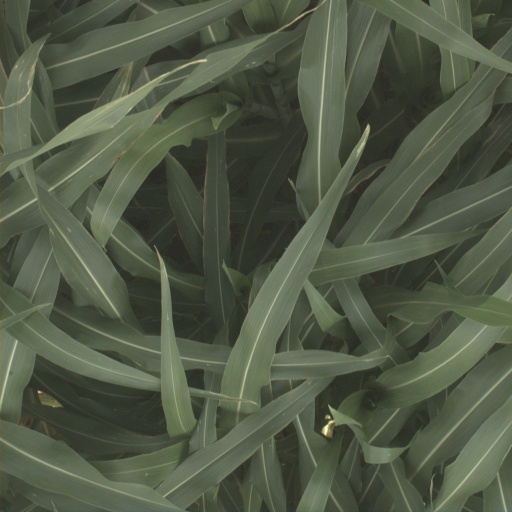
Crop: sorghum